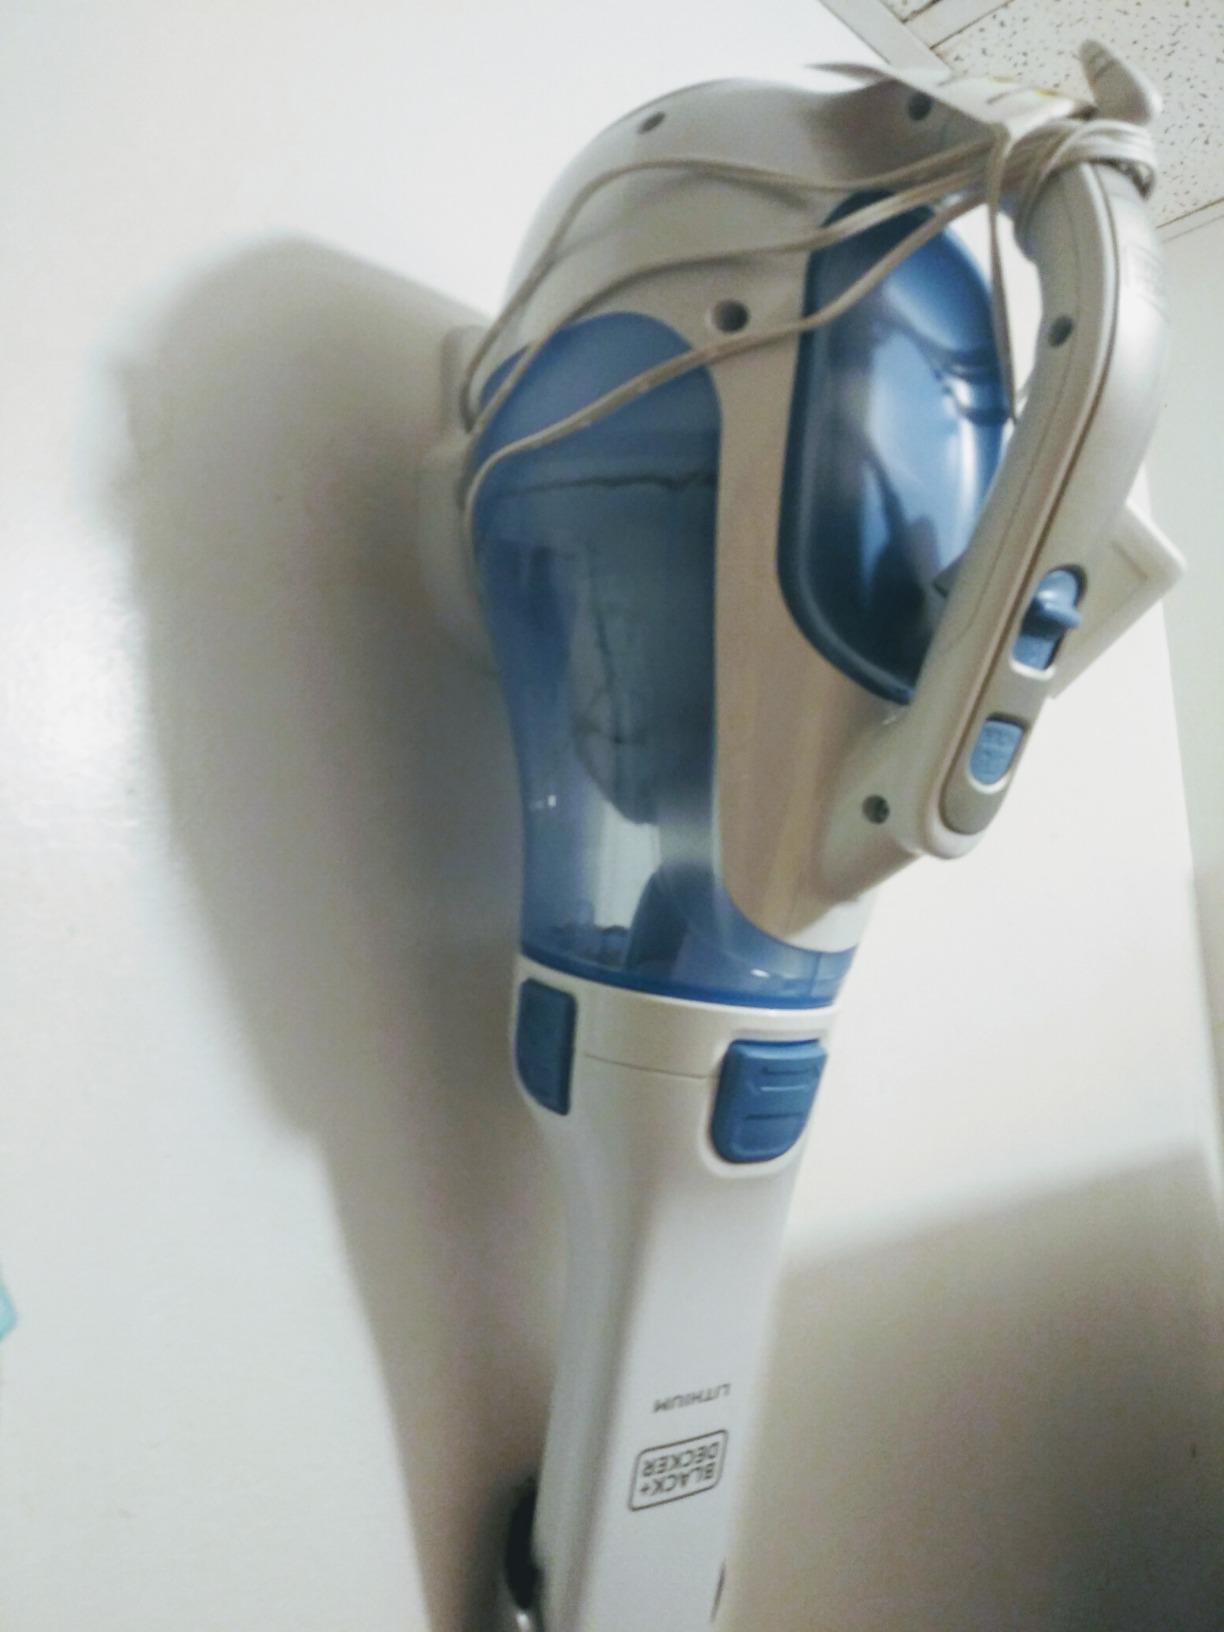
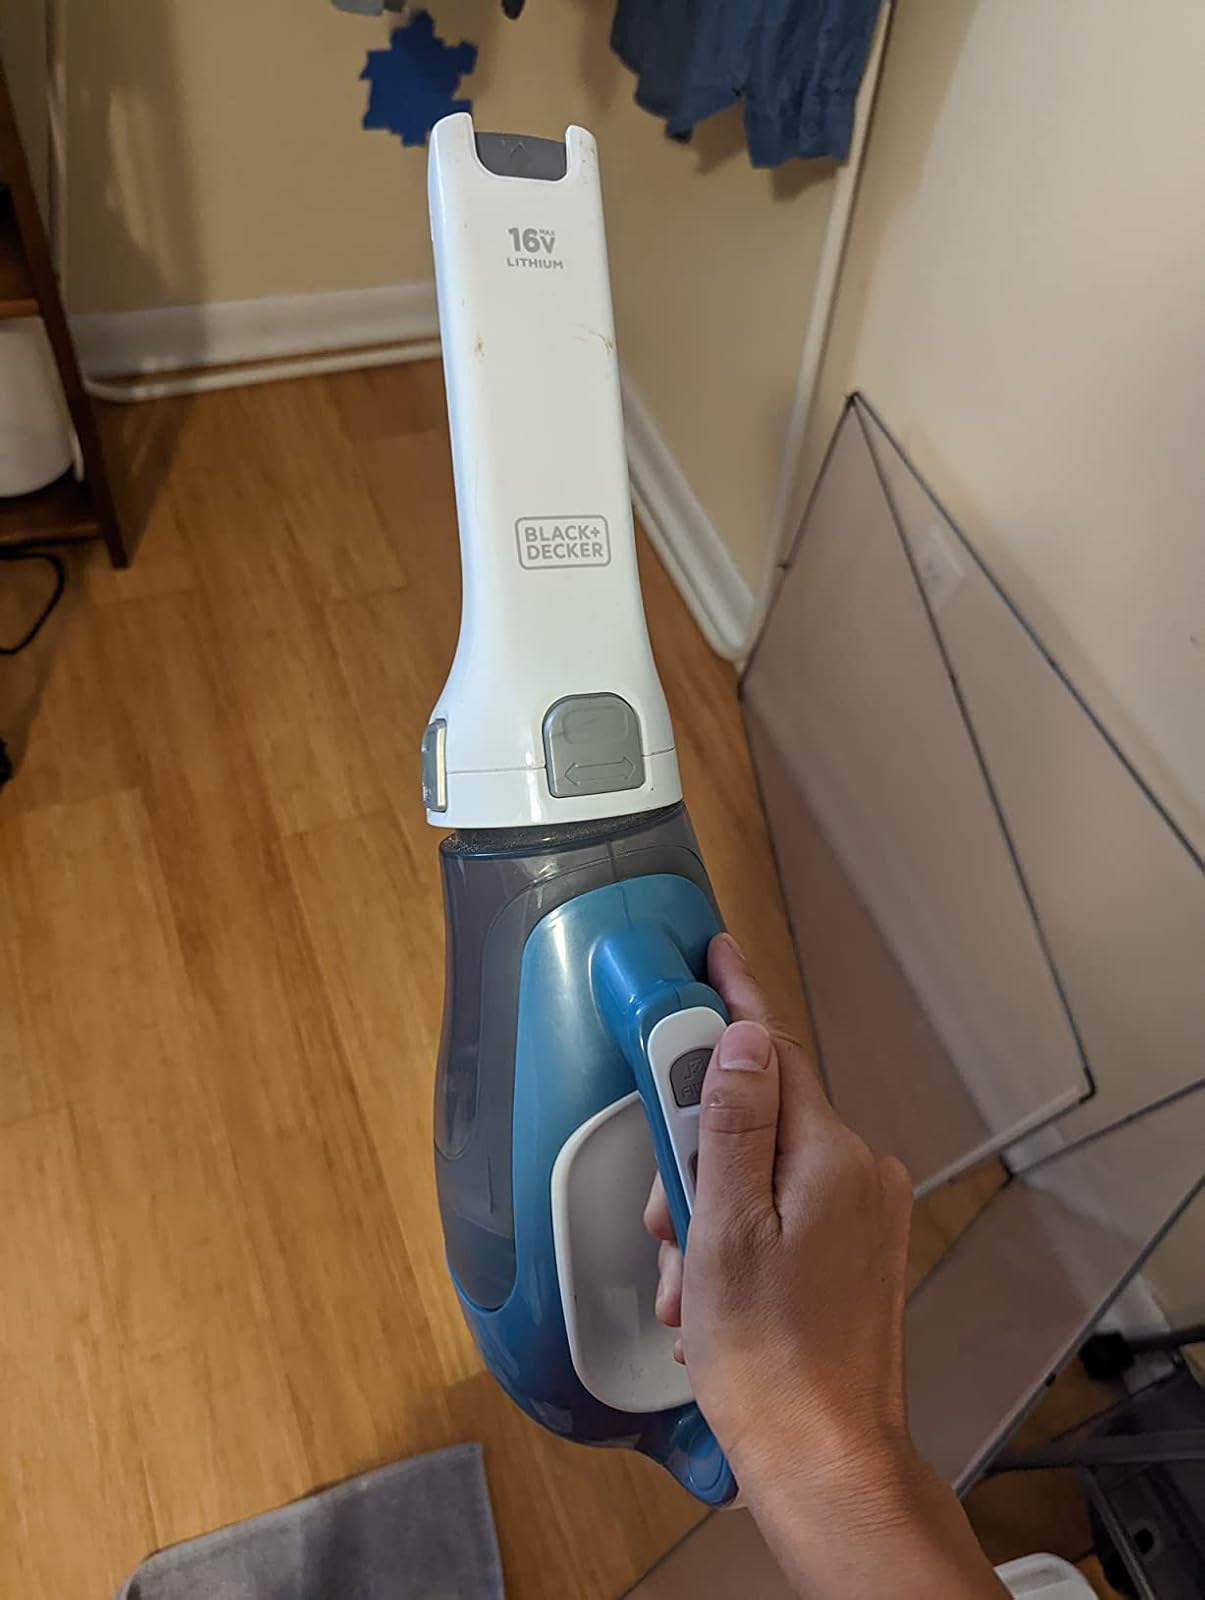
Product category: items_vacuum
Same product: yes